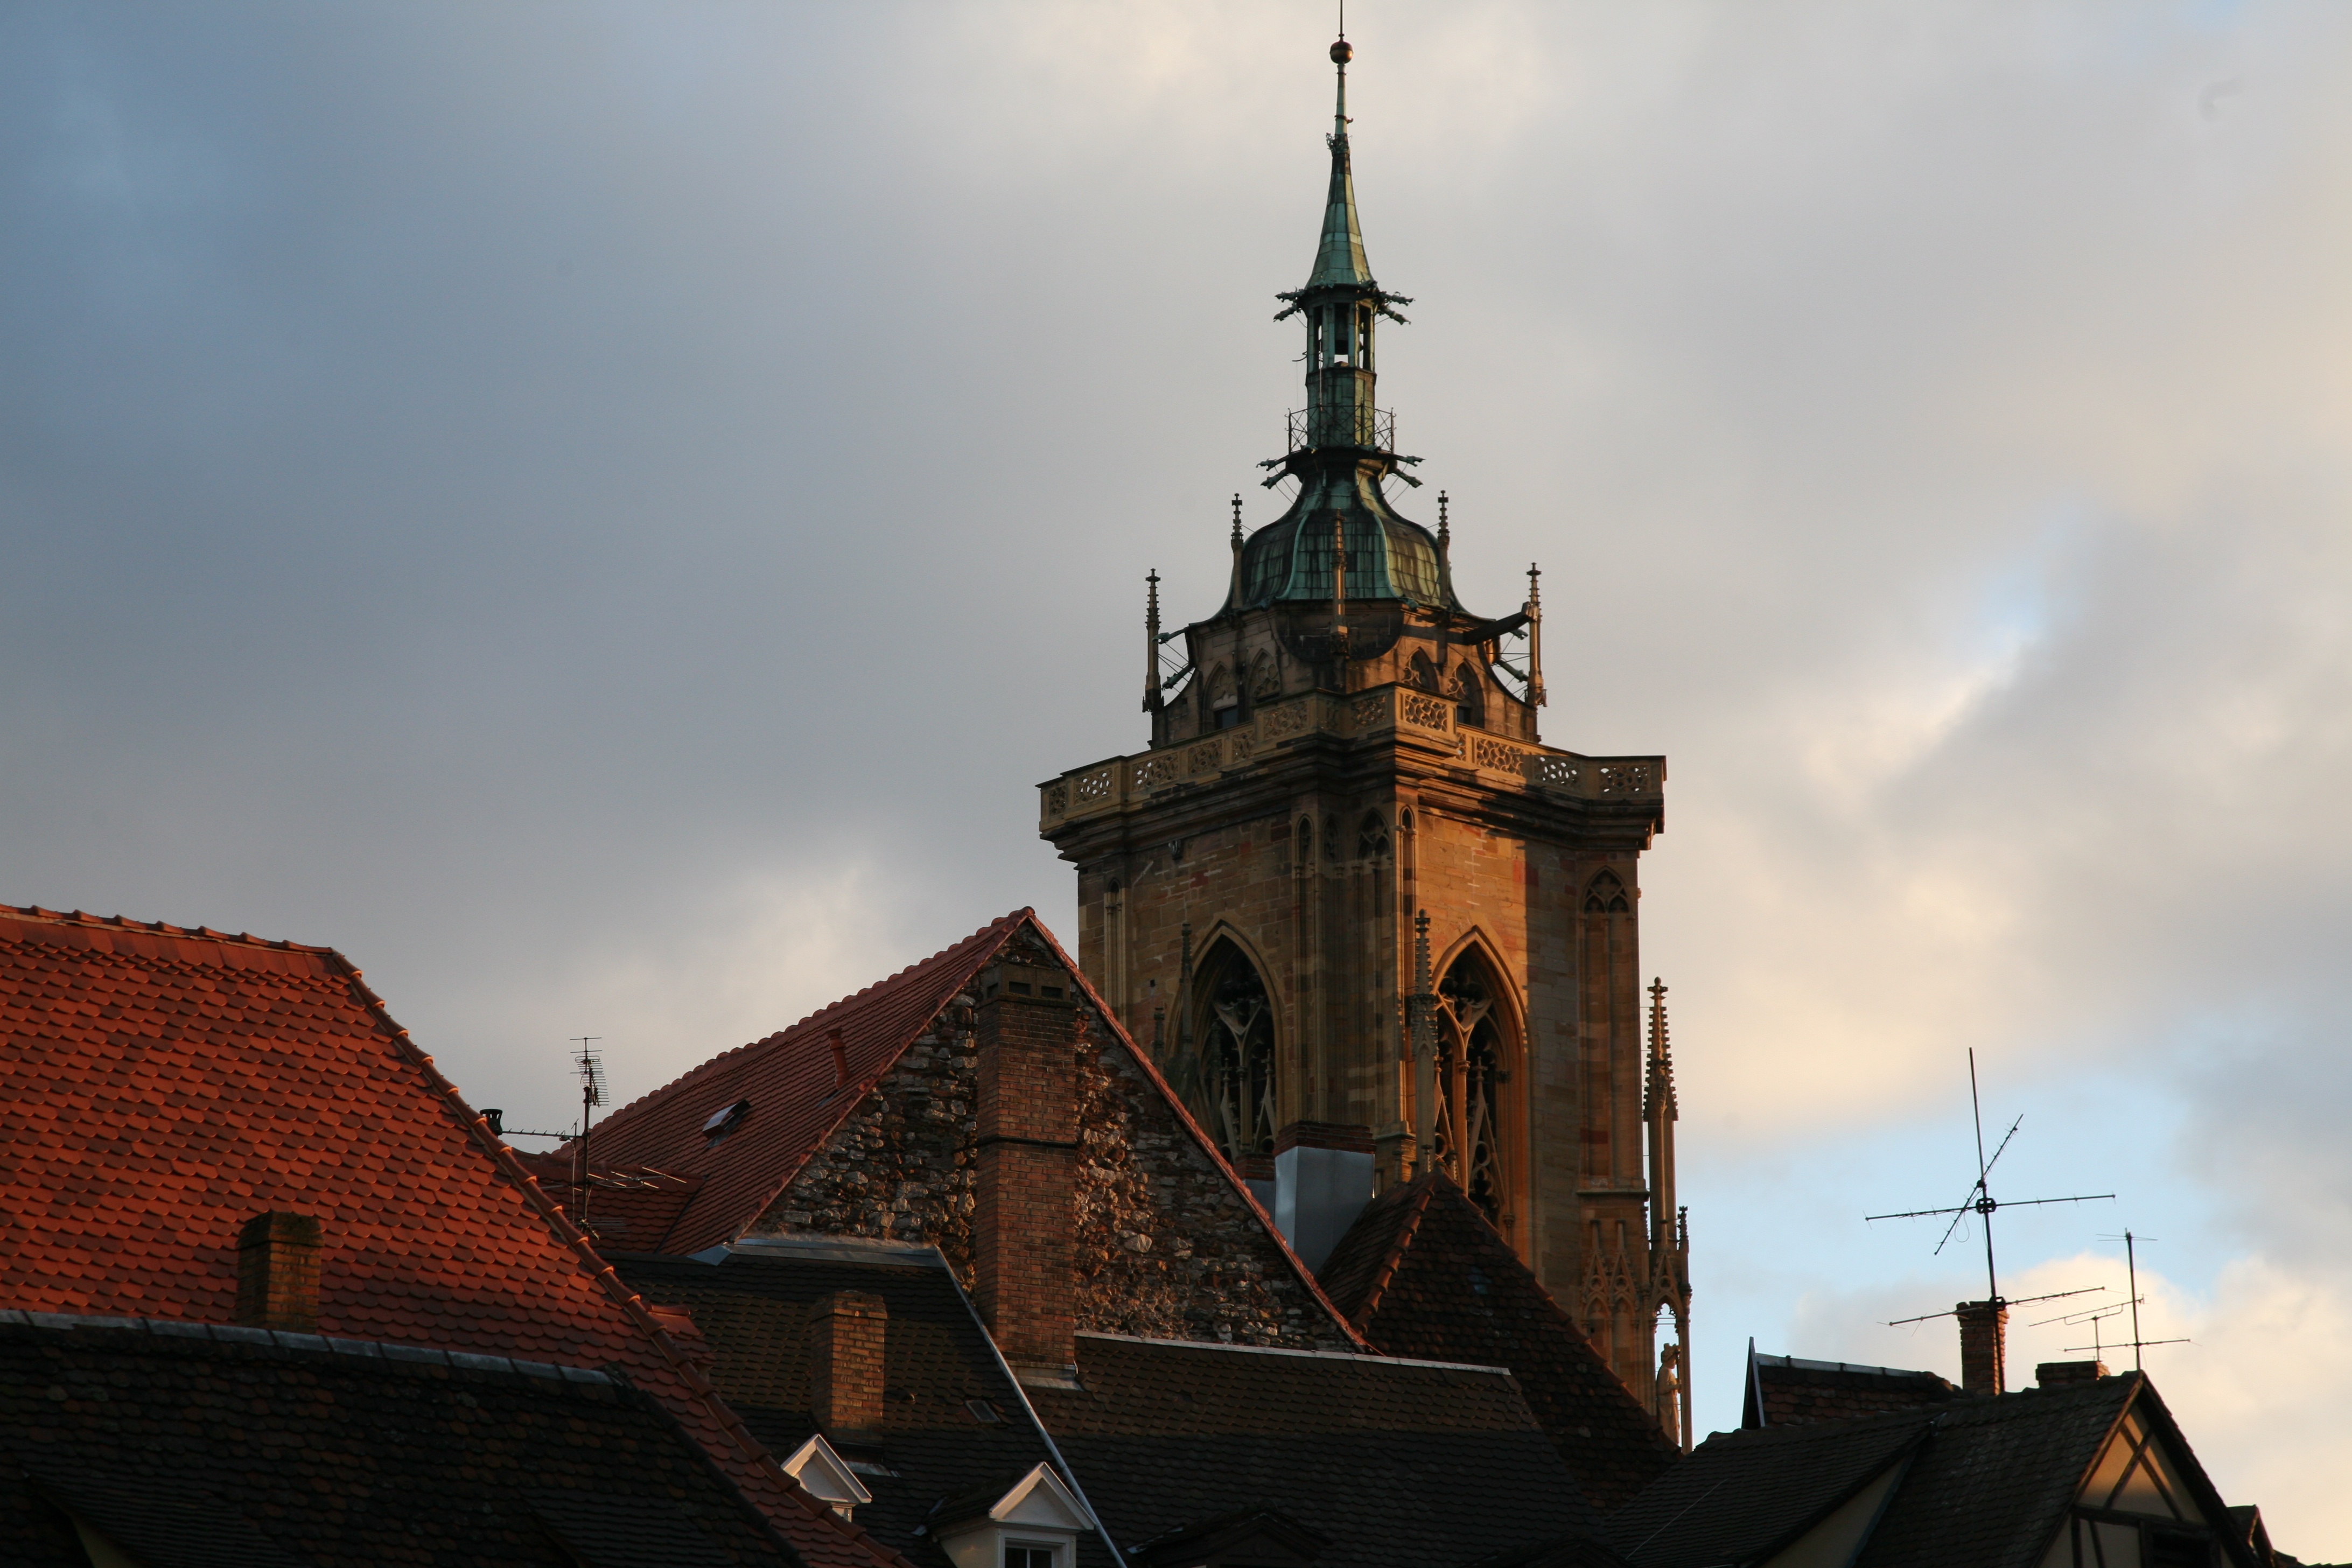
architecture, sky, building, evening, tower, landmark, church, cathedral, place of worship, spire, steeple, alsace, architecturereligieuse